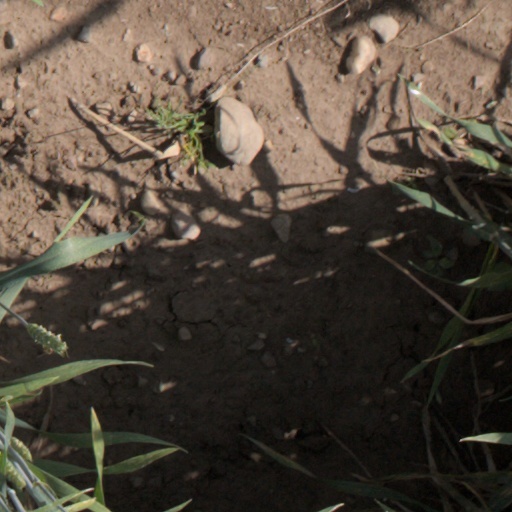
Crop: wheat